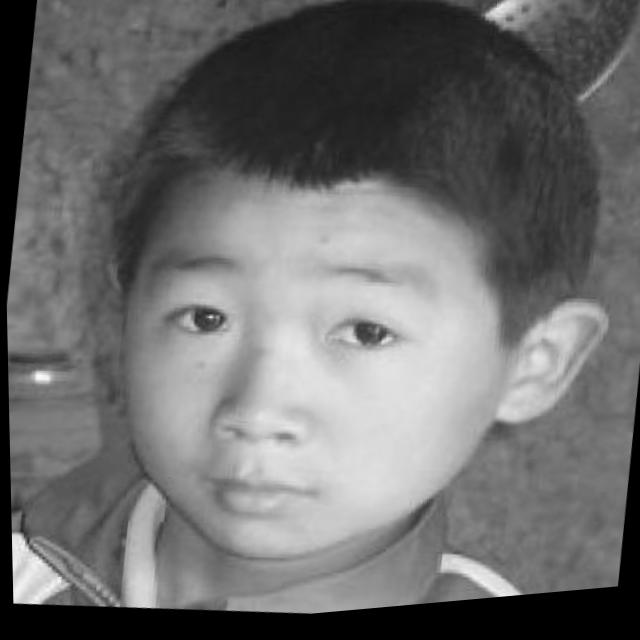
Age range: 0-12